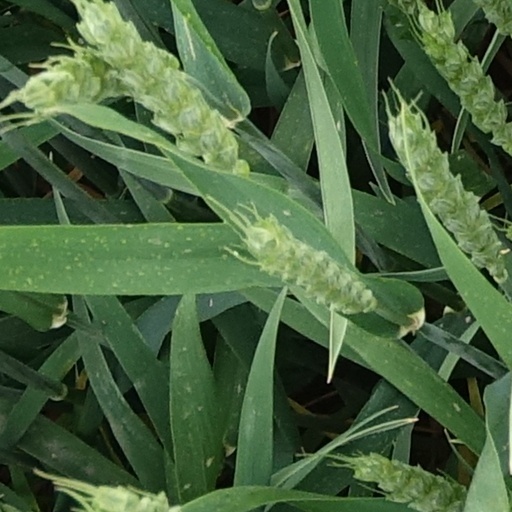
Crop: wheat